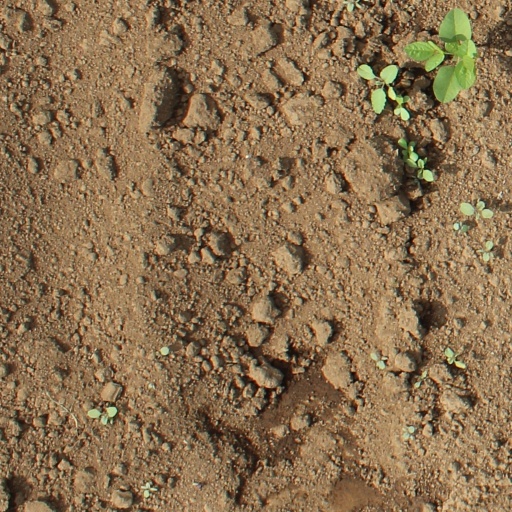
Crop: soybean